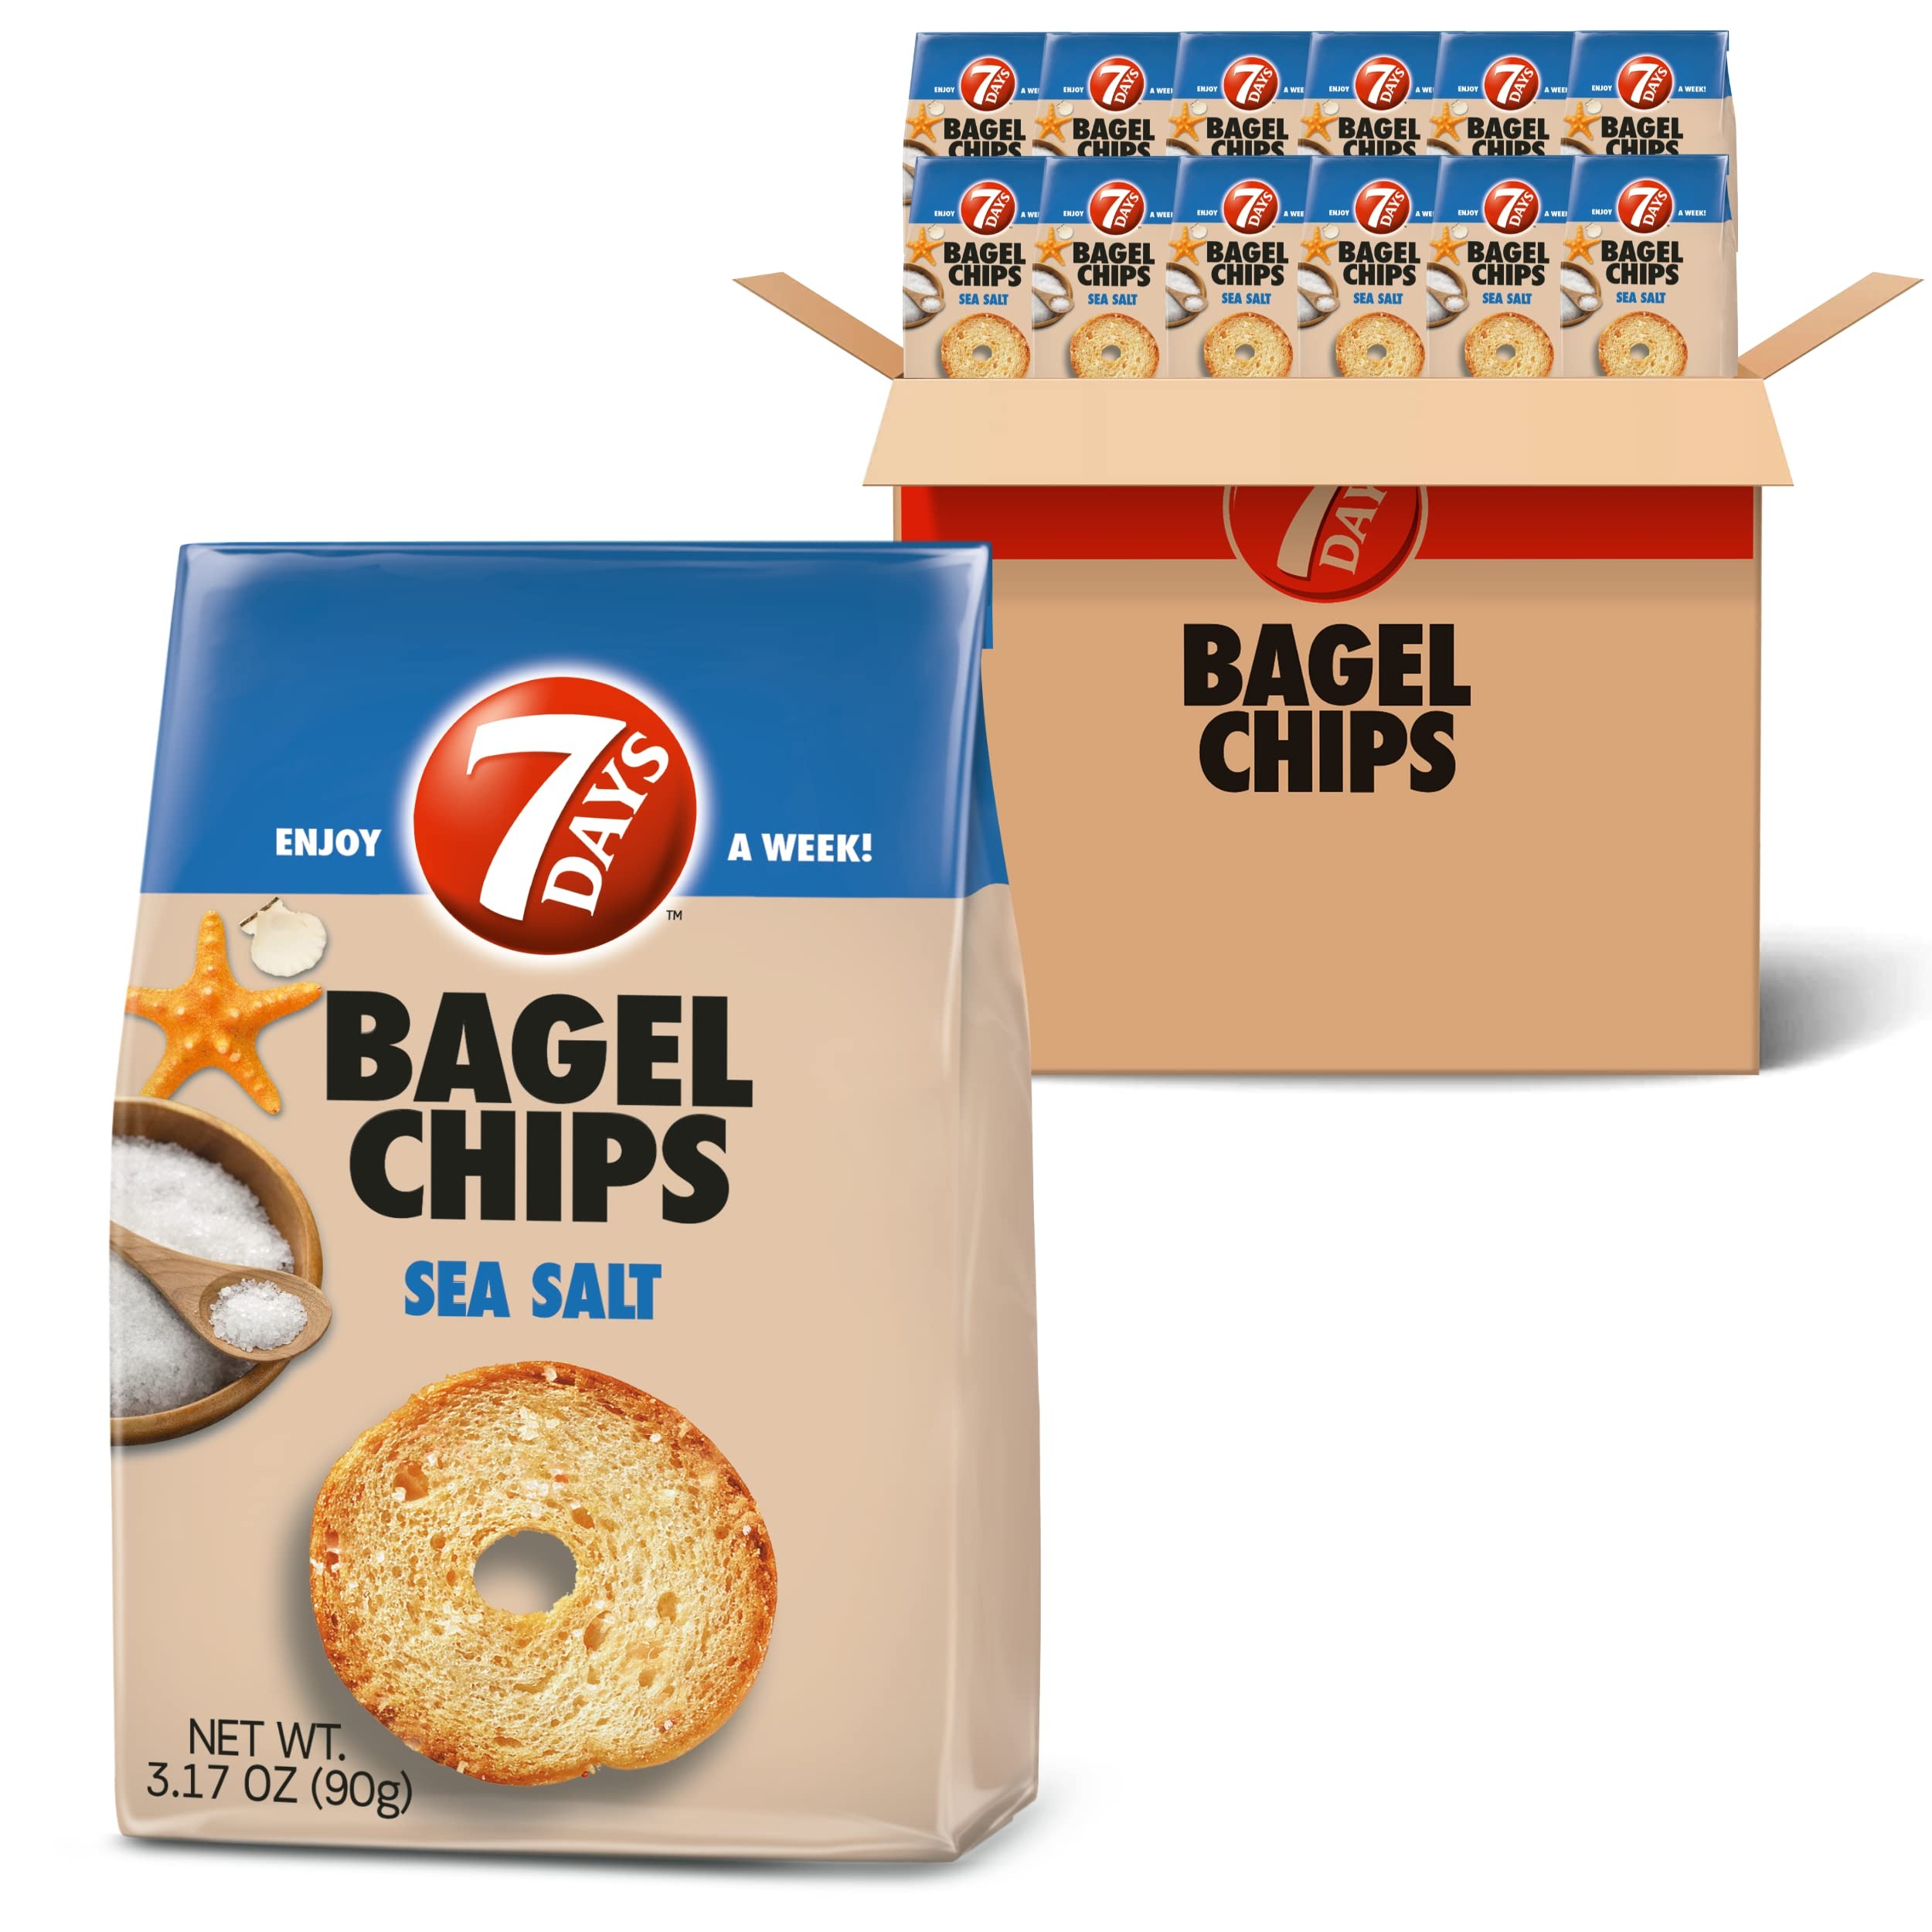
Item Name: 7Days Bagel Chips, Sea Salt, Gourmet Crackers, Non-GMO Baked Snack, (3.17oz, Pack of 12)
Bullet Point 1: 🥯WHAT'S INCLUDED: 12 bags of Sea Salt Bagel Chips - each bag contains 3.17 ounces of product.
Bullet Point 2: 🥯QUALITY: 7Days is dedicated to crafting each Bagel Chip item with ingredients of the highest caliber.
Bullet Point 3: 🥯NO JUNK: No artificial flavors, colors, preservatives, or GMO's.
Bullet Point 4: 🥯TWICE-BAKED: Crunchy but not too crunchy, sprinkled with just the right amount of seasoning!
Bullet Point 5: 🥯ANY OCCASION: Delicious on their own, with your favorite cheese or spread, or as a garnish for your soup or salad.
Product Description: WHAT'S INCLUDED: 12 bags of Sea Salt Bagel Chips - each bag contains 3.17 ounces of product. QUALITY: 7Days is dedicated to crafting each Bagel Chip item with ingredients of the highest caliber. We are sticklers for quality! NO JUNK: No artificial flavors, colors, preservatives, or GMO's. TWICE-BAKED: Crunchy but not too crunchy, sprinkled with just the right amount of seasoning! ANY OCCASION: Delicious on their own, with your favorite cheese or spread, or as a garnish for your soup or salad.
Value: 38.04
Unit: Ounce

Price: 24.99